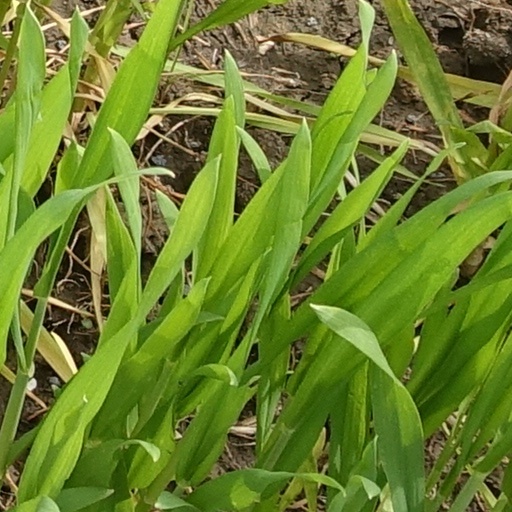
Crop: wheat